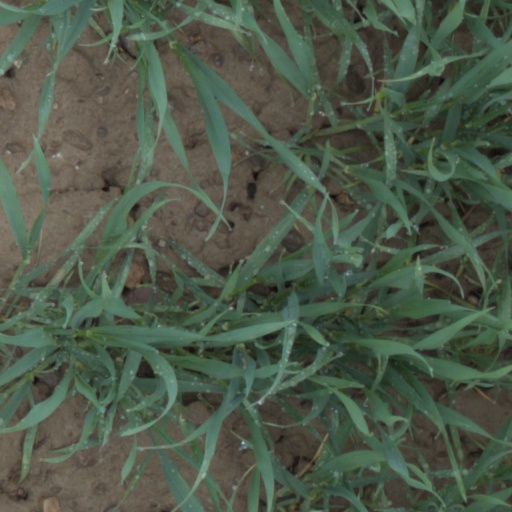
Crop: wheat